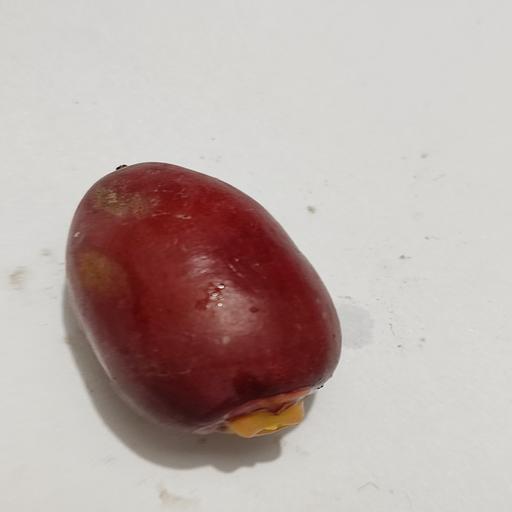
Crop type: Date Palm